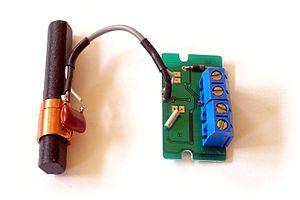
Module de réception DCF77 à faible coût
DCF77 est un système allemand de transmission de l'heure légale par ondes radio, sur une large zone de couverture. Il a été mis en service le 1ᵉʳ janvier 1959 par la Physikalisch-Technische Bundesanstalt, à l'initiative du gouvernement allemand. Son émetteur est situé à Mainflingen, près de Francfort-sur-le-Main. Il possède une horloge atomique au césium et donne donc le temps atomique avec une incertitude d'une seconde en un million d'années. Les deux antennes sont soutenues par des câbles horizontaux, eux-mêmes maintenus en hauteur par plusieurs pylônes, à environ 200 m de hauteur.